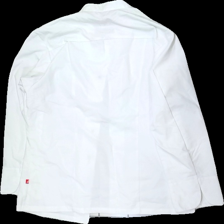
View: back
Type: Shirt
Category: Men
Brand: Not in the list
Brand text on label: segers
Colors: White
Material: 64% polyester 36% bomull
Cut: C-collar
Season: All
Stains: Minor
Damage: lösa trådar
Damage location: bottom right
Damage 2: lösa trådar
Damage 2 location: bottom left
Price range: <50
Recommended usage: Reuse
Description: vit skjorta